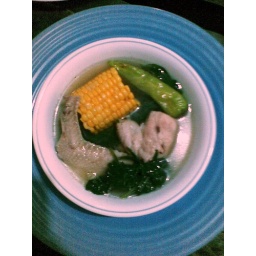
Chicken in a clear broth with sili leaves and yellow corn.